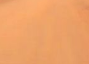
Surface type: ground